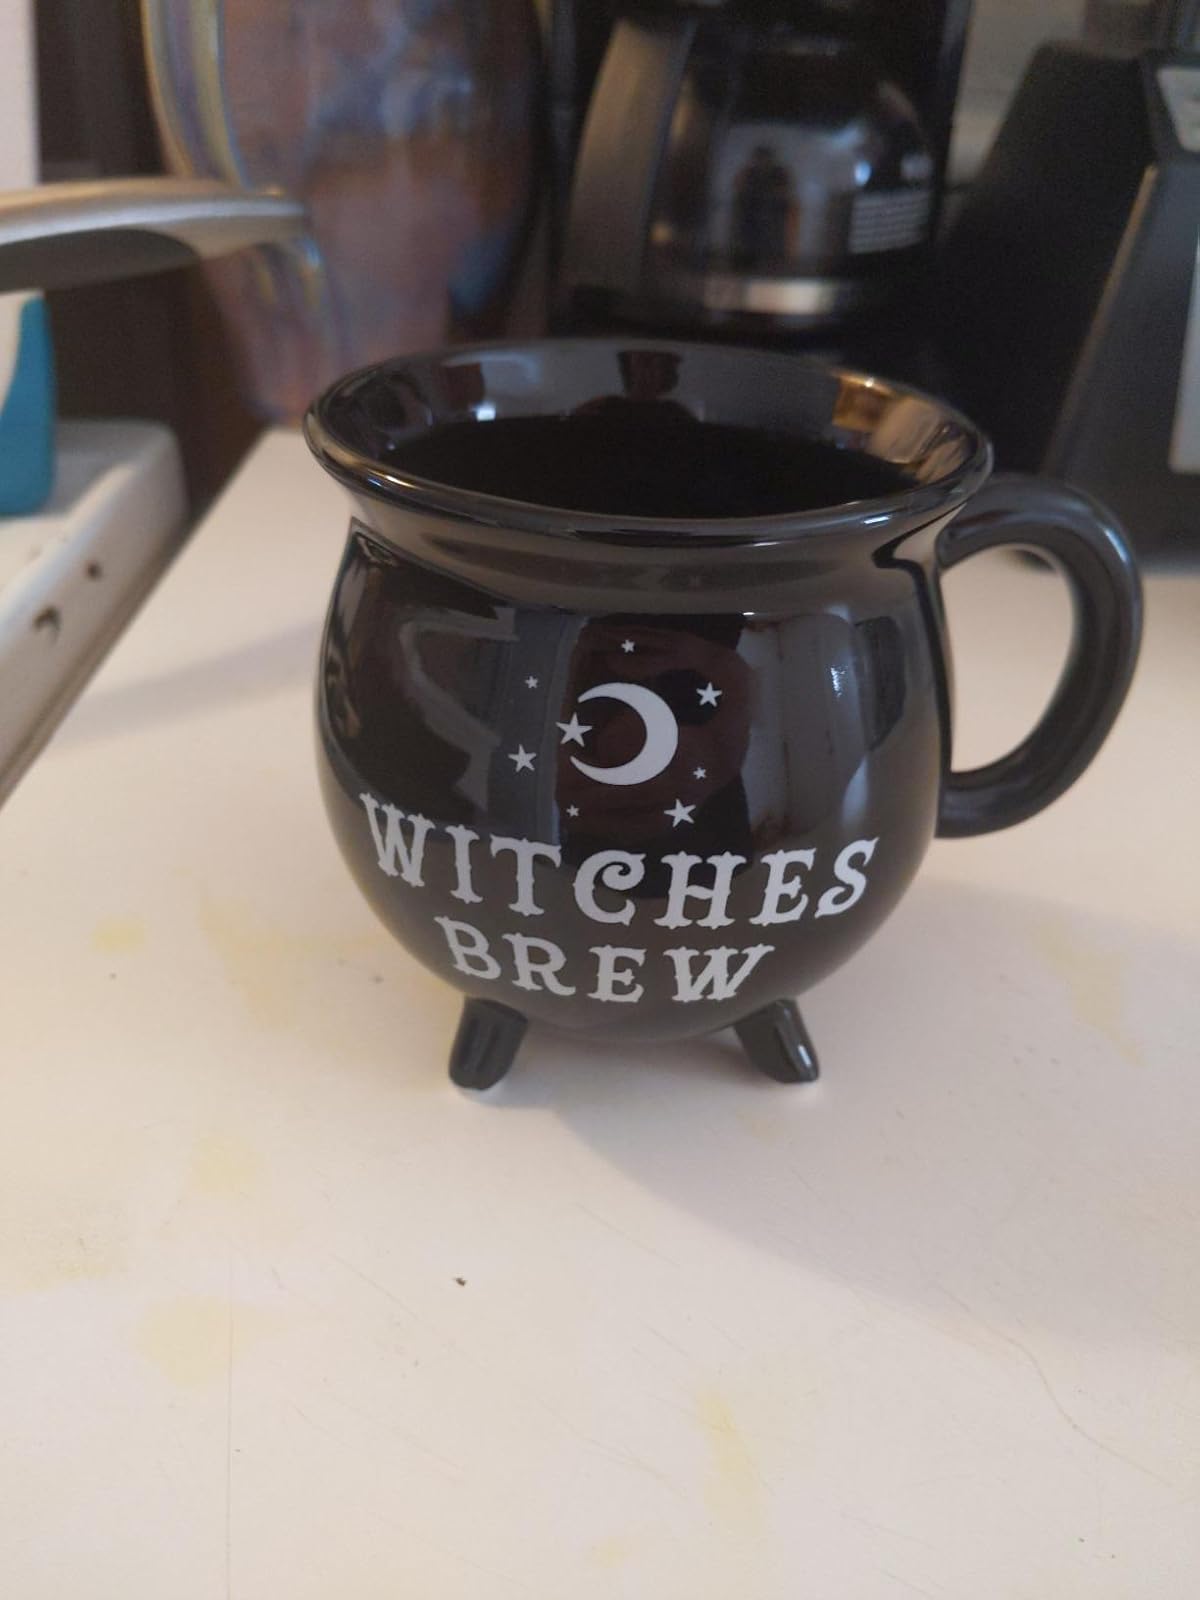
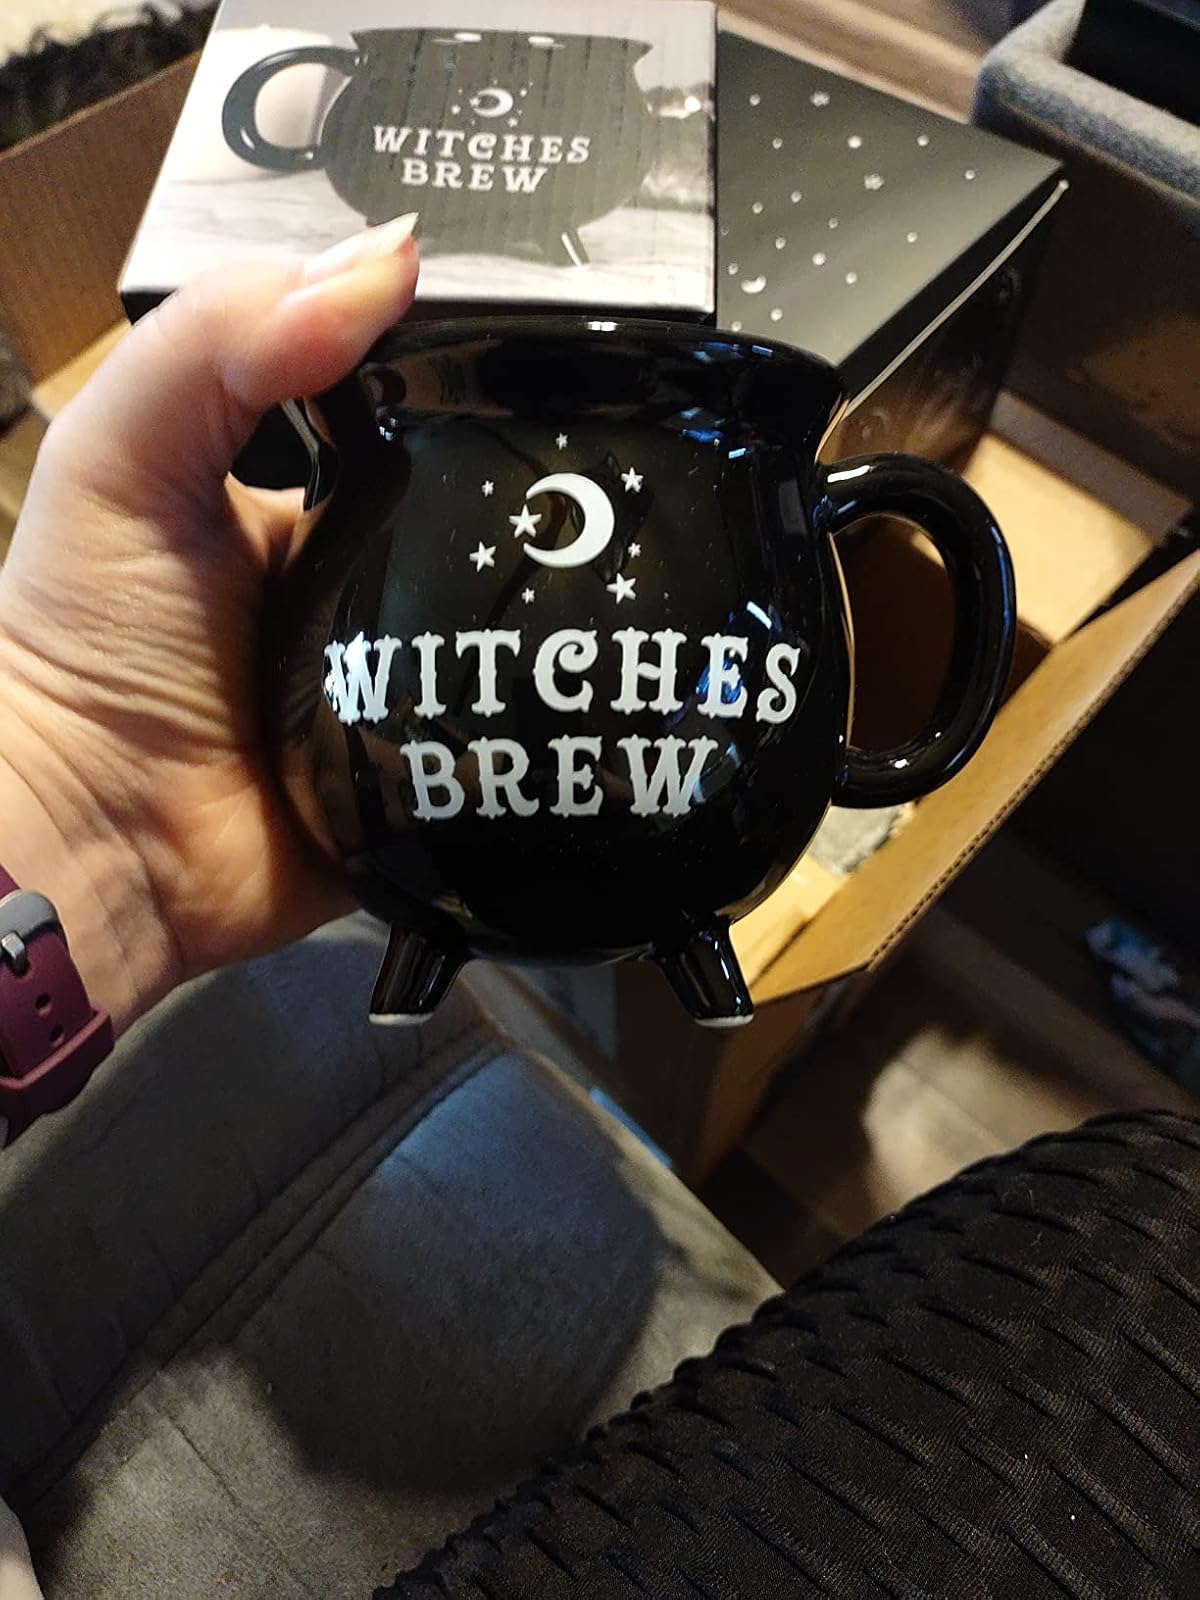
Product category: items_mug
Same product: yes